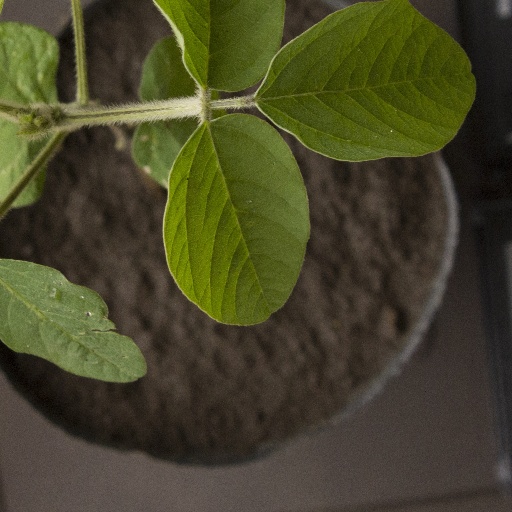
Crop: soybean